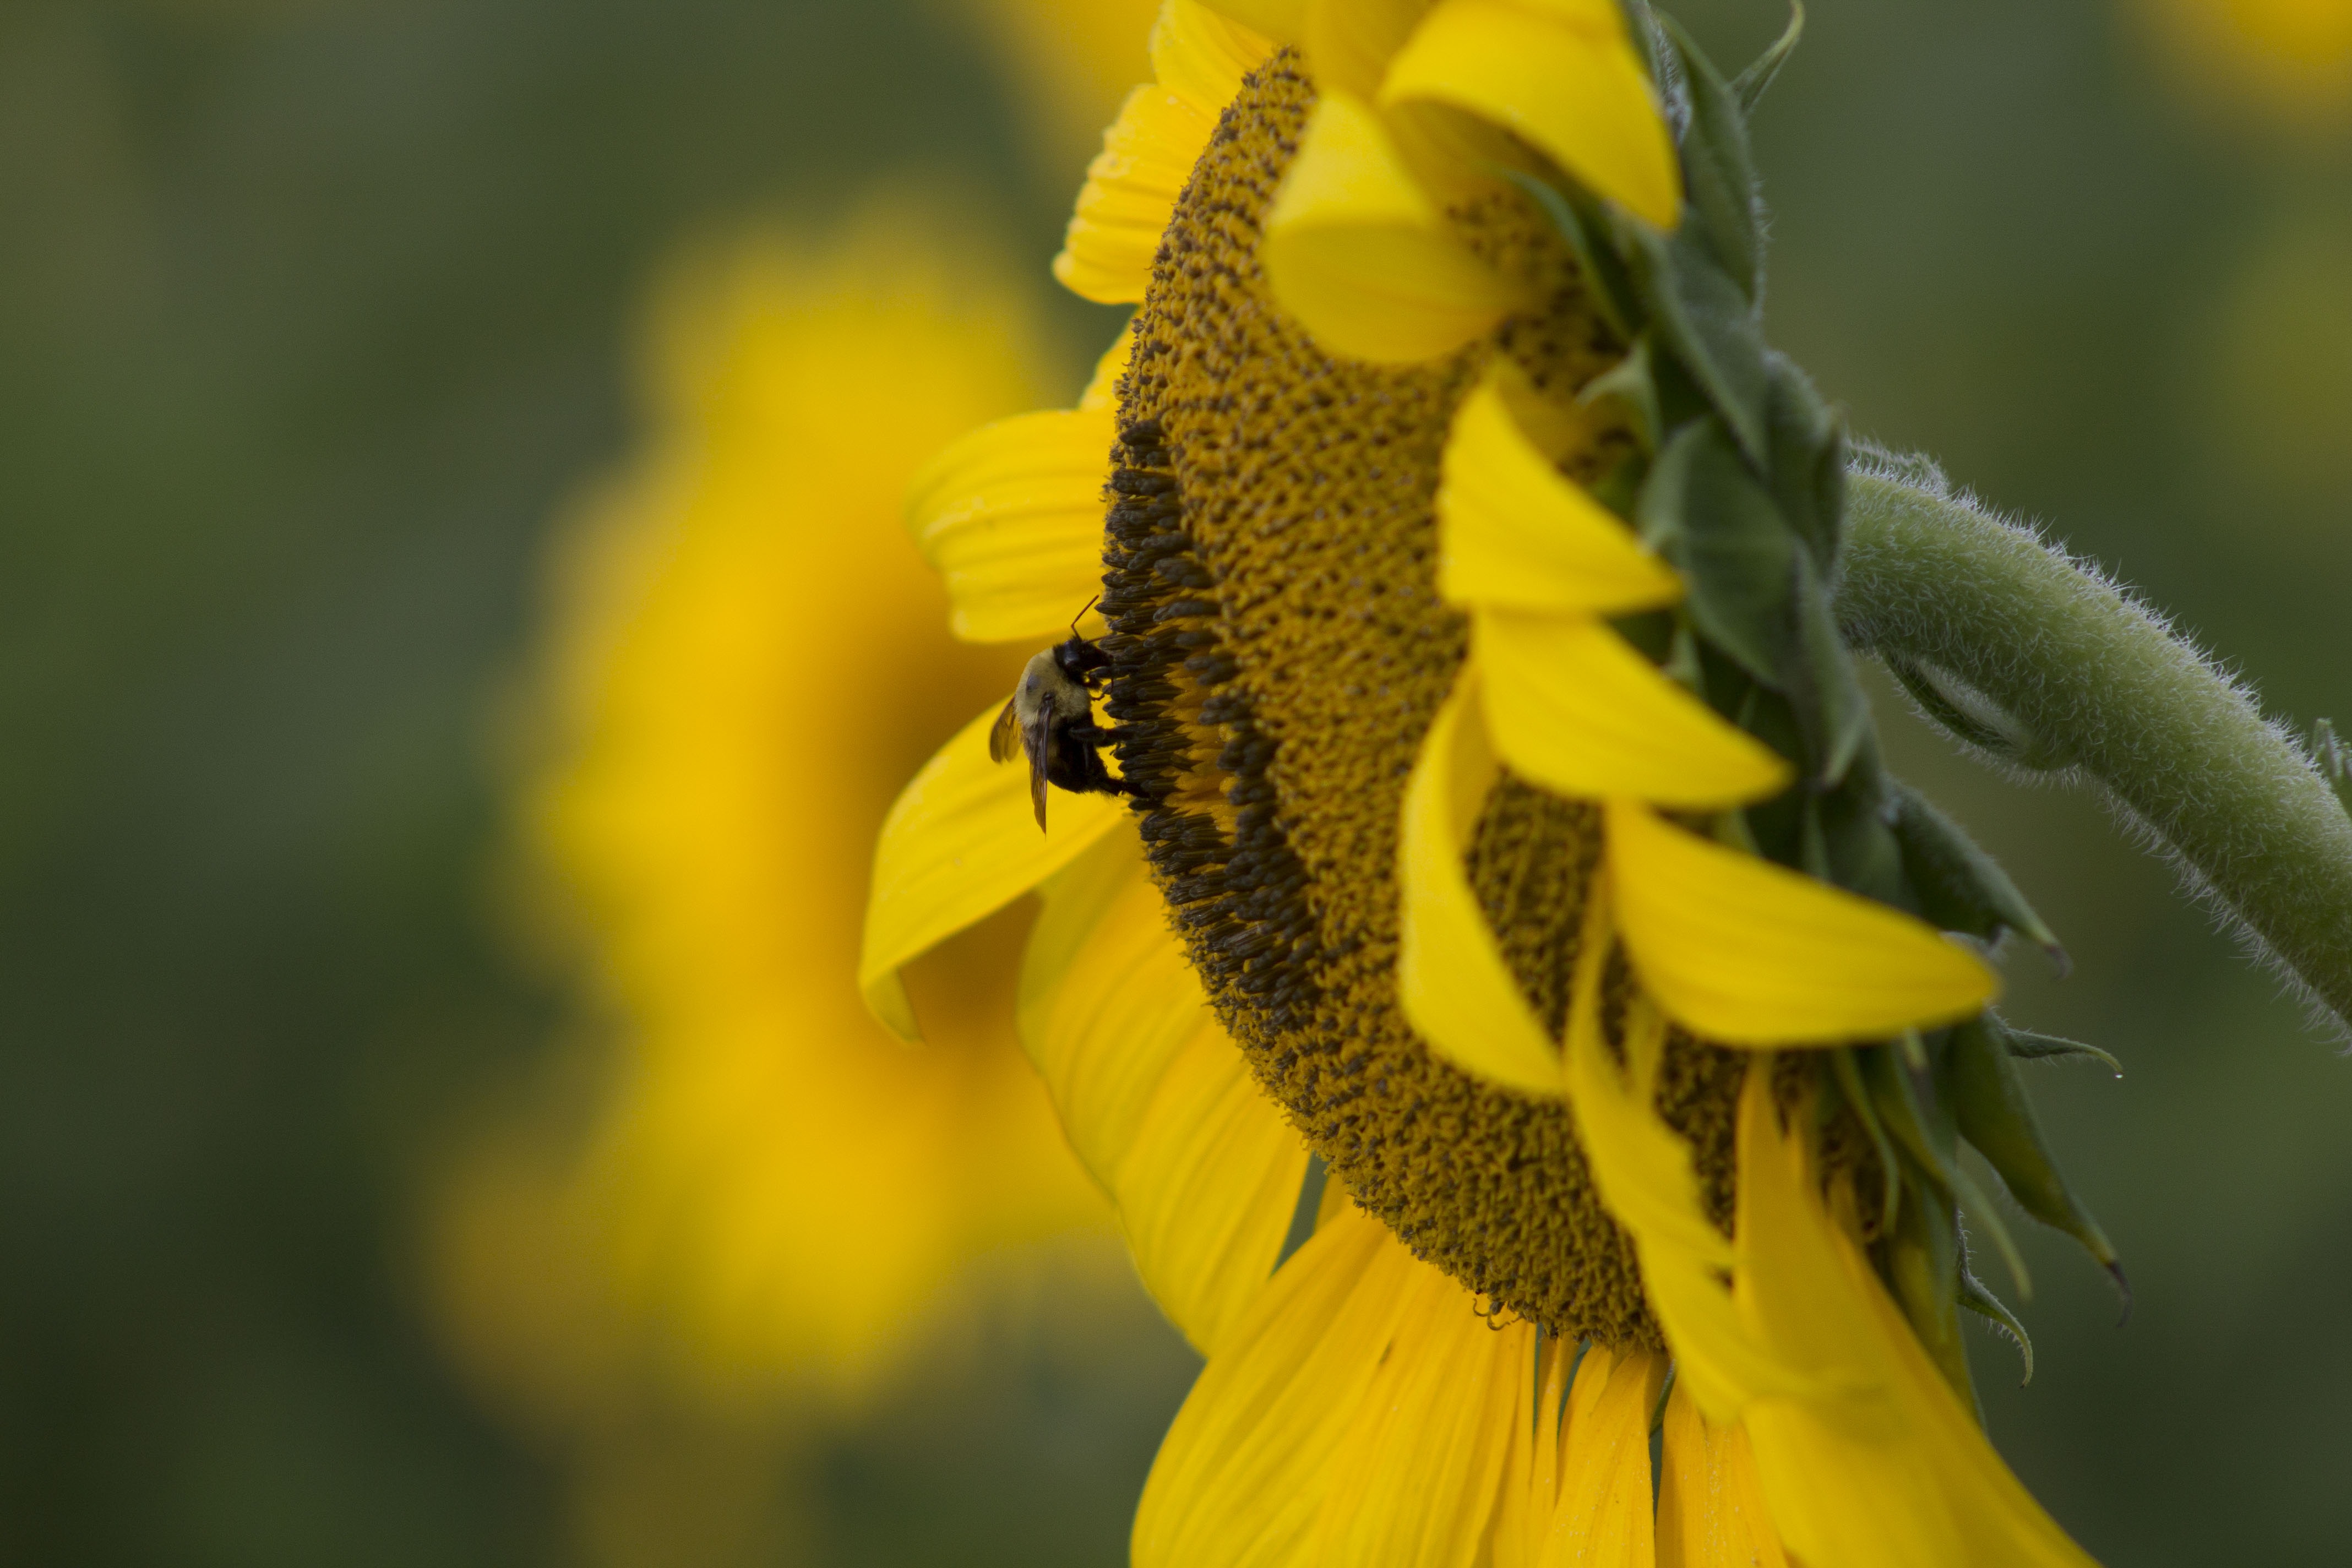
nature, outdoor, plant, field, photography, meadow, leaf, flower, petal, summer, pollen, green, insect, macro, botany, yellow, flora, fauna, sunflower, wildflower, close up, bee, nectar, macro photography, flowering plant, daisy family, plant stem, land plant